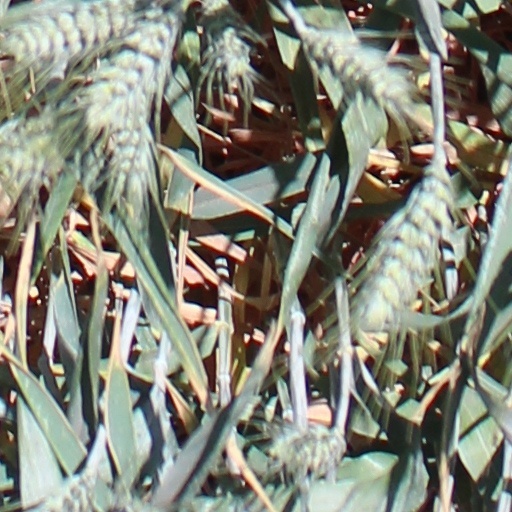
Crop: wheat